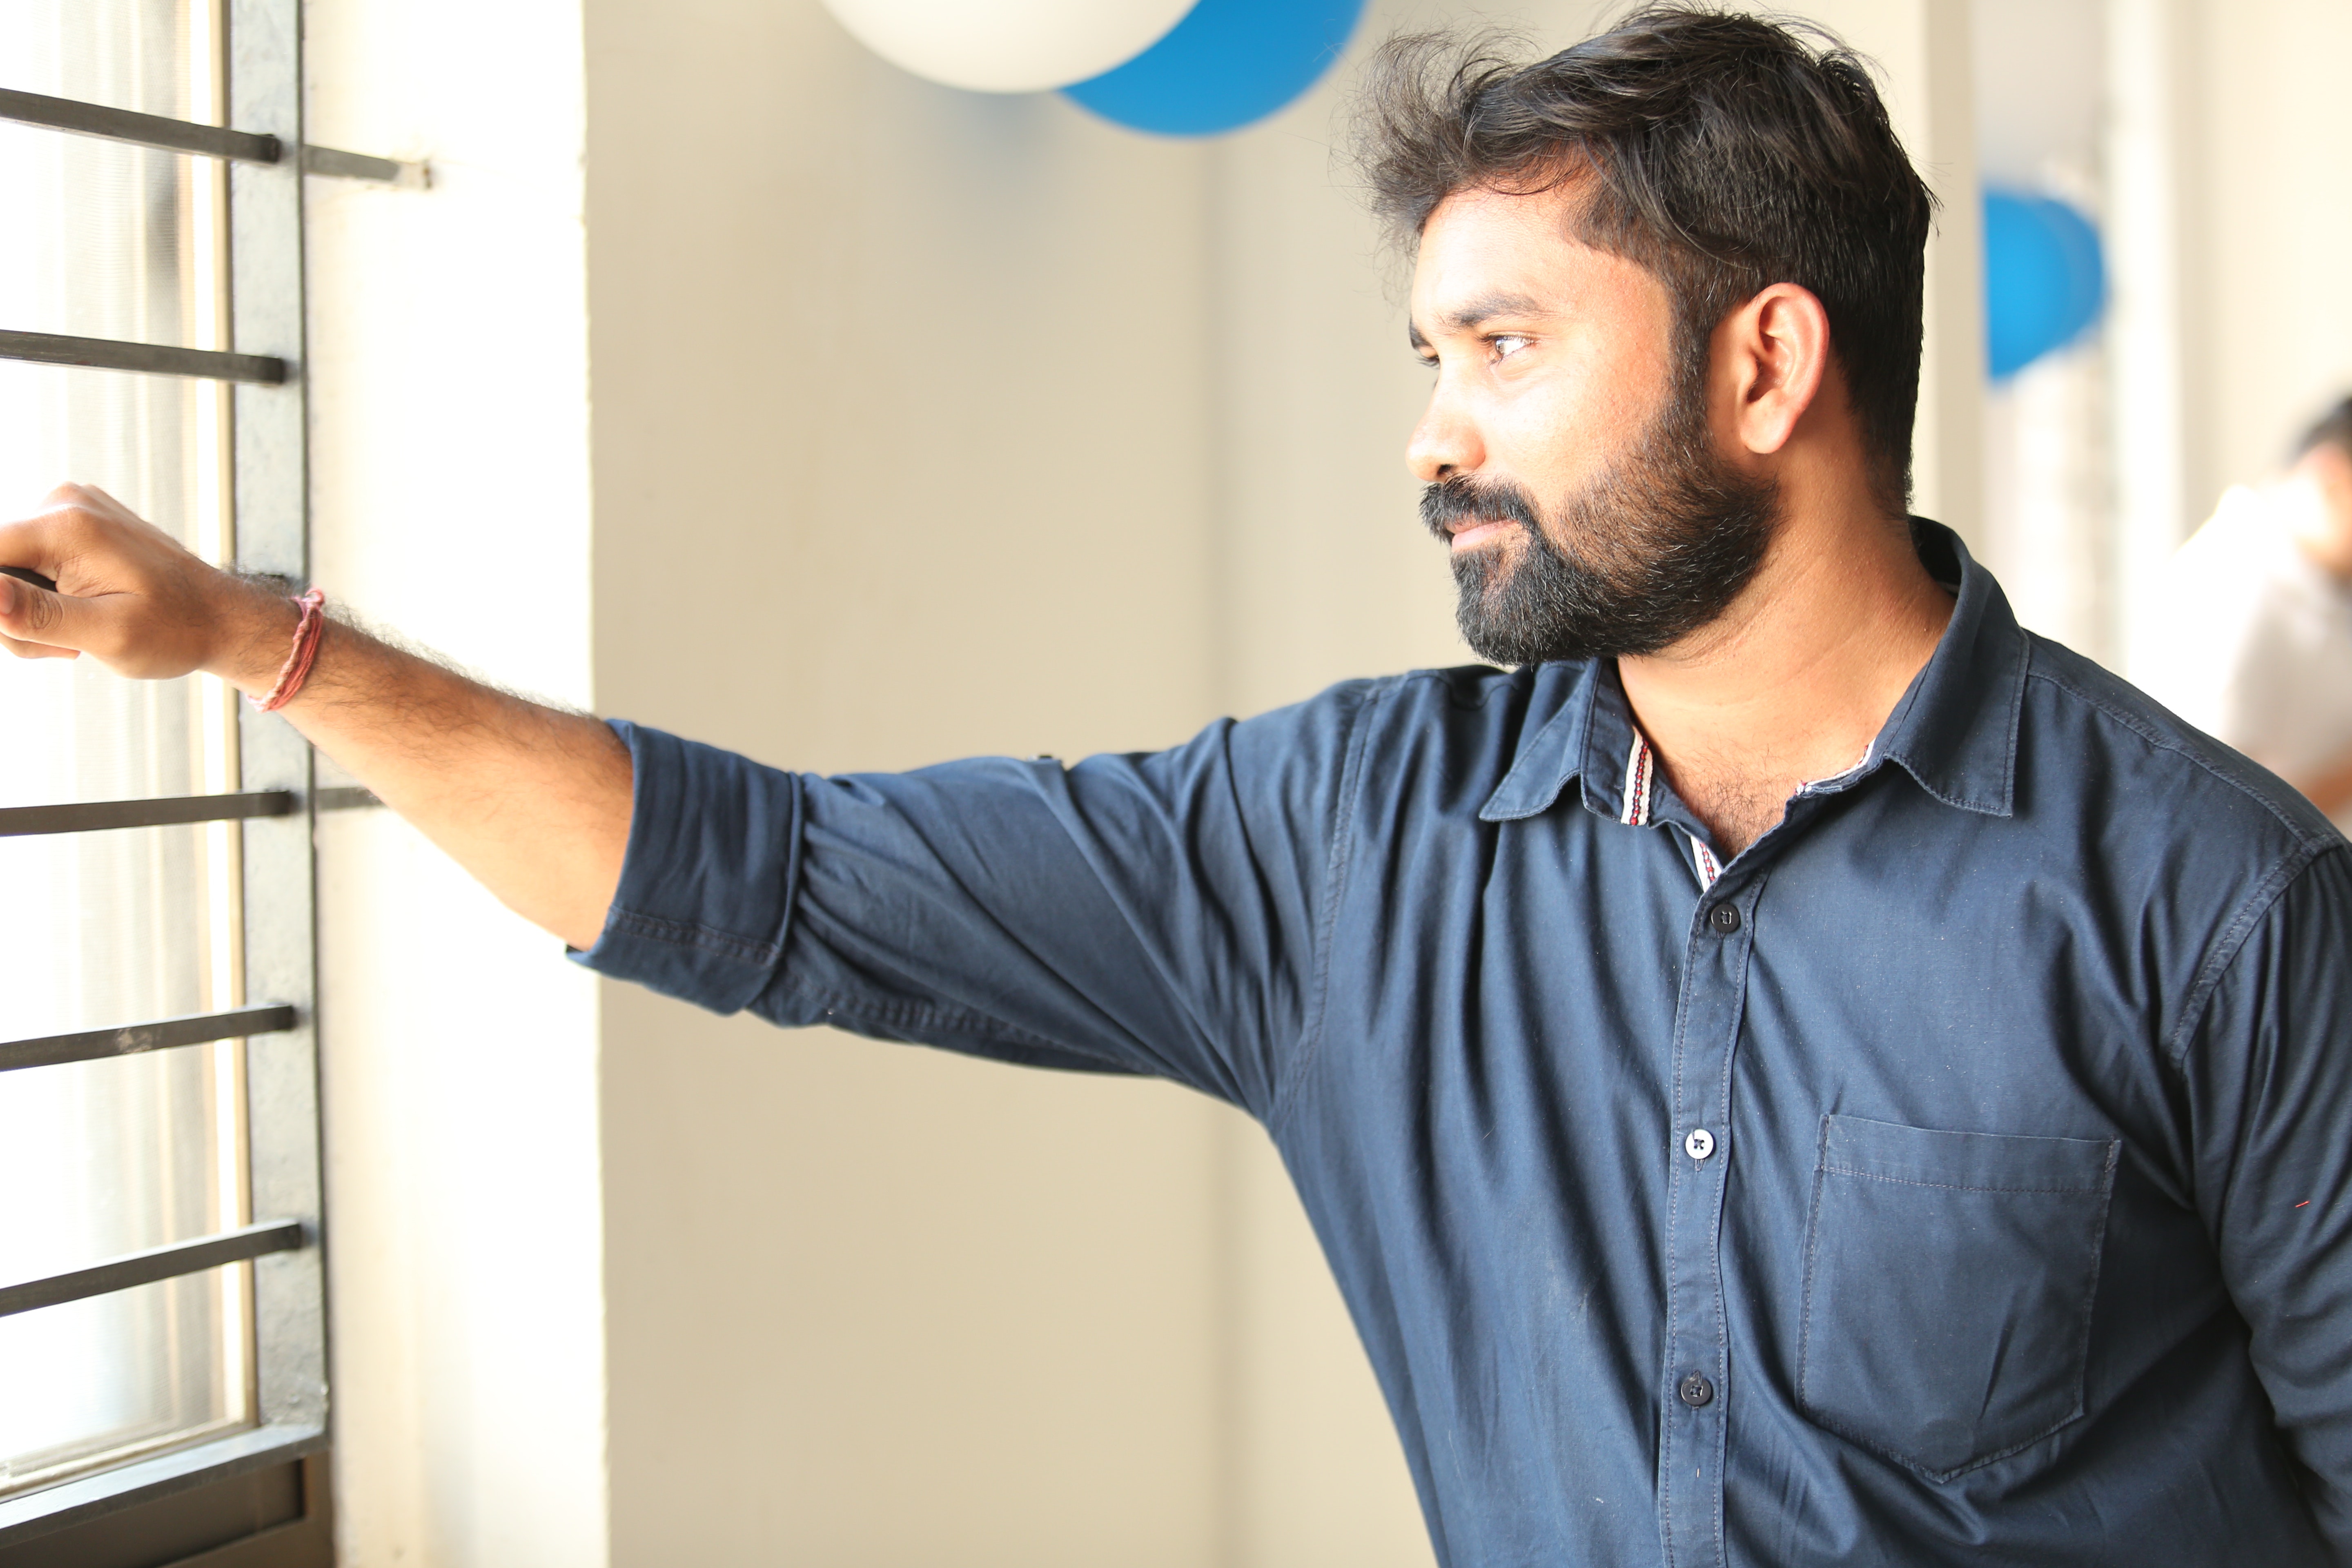
facial hair, beard